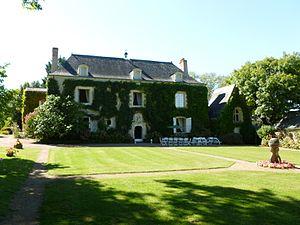
Château de la Picoulière, vue Plein Est
Le Château de La Picoulière est une ancienne maison noble située à Andigné dans le département de Maine-et-Loire.